Václav Pšenička

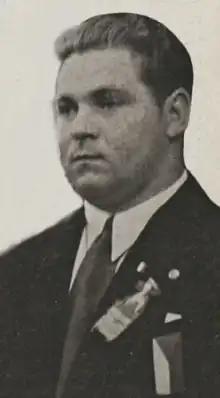
Václav Pšenička 1932

Václav Pšenička (October 26, 1906 in Prague – April 25, 1961) was a Czech weightlifter who competed for Czechoslovakia in the 1928 Summer Olympics, in the 1932 Summer Olympics, and in the 1936 Summer Olympics.